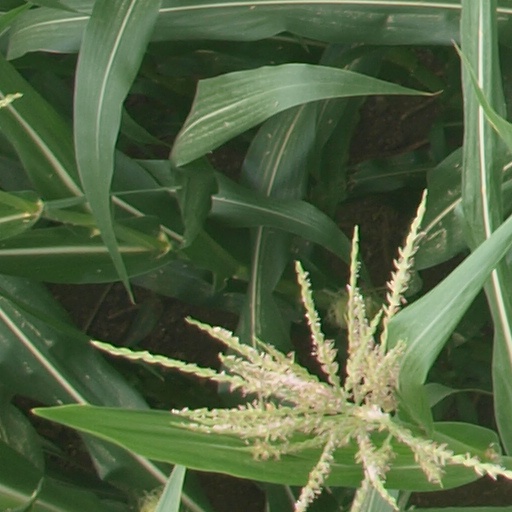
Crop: maize; corn